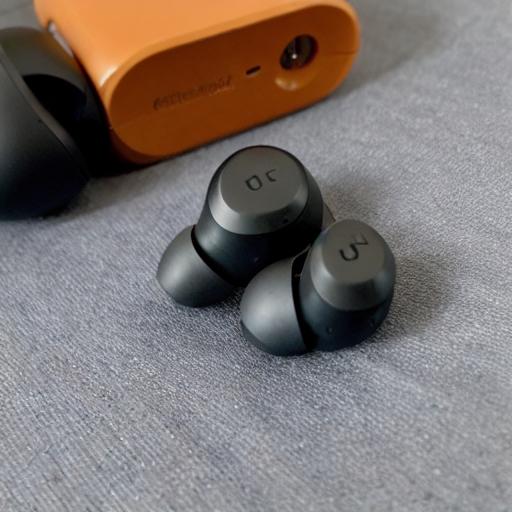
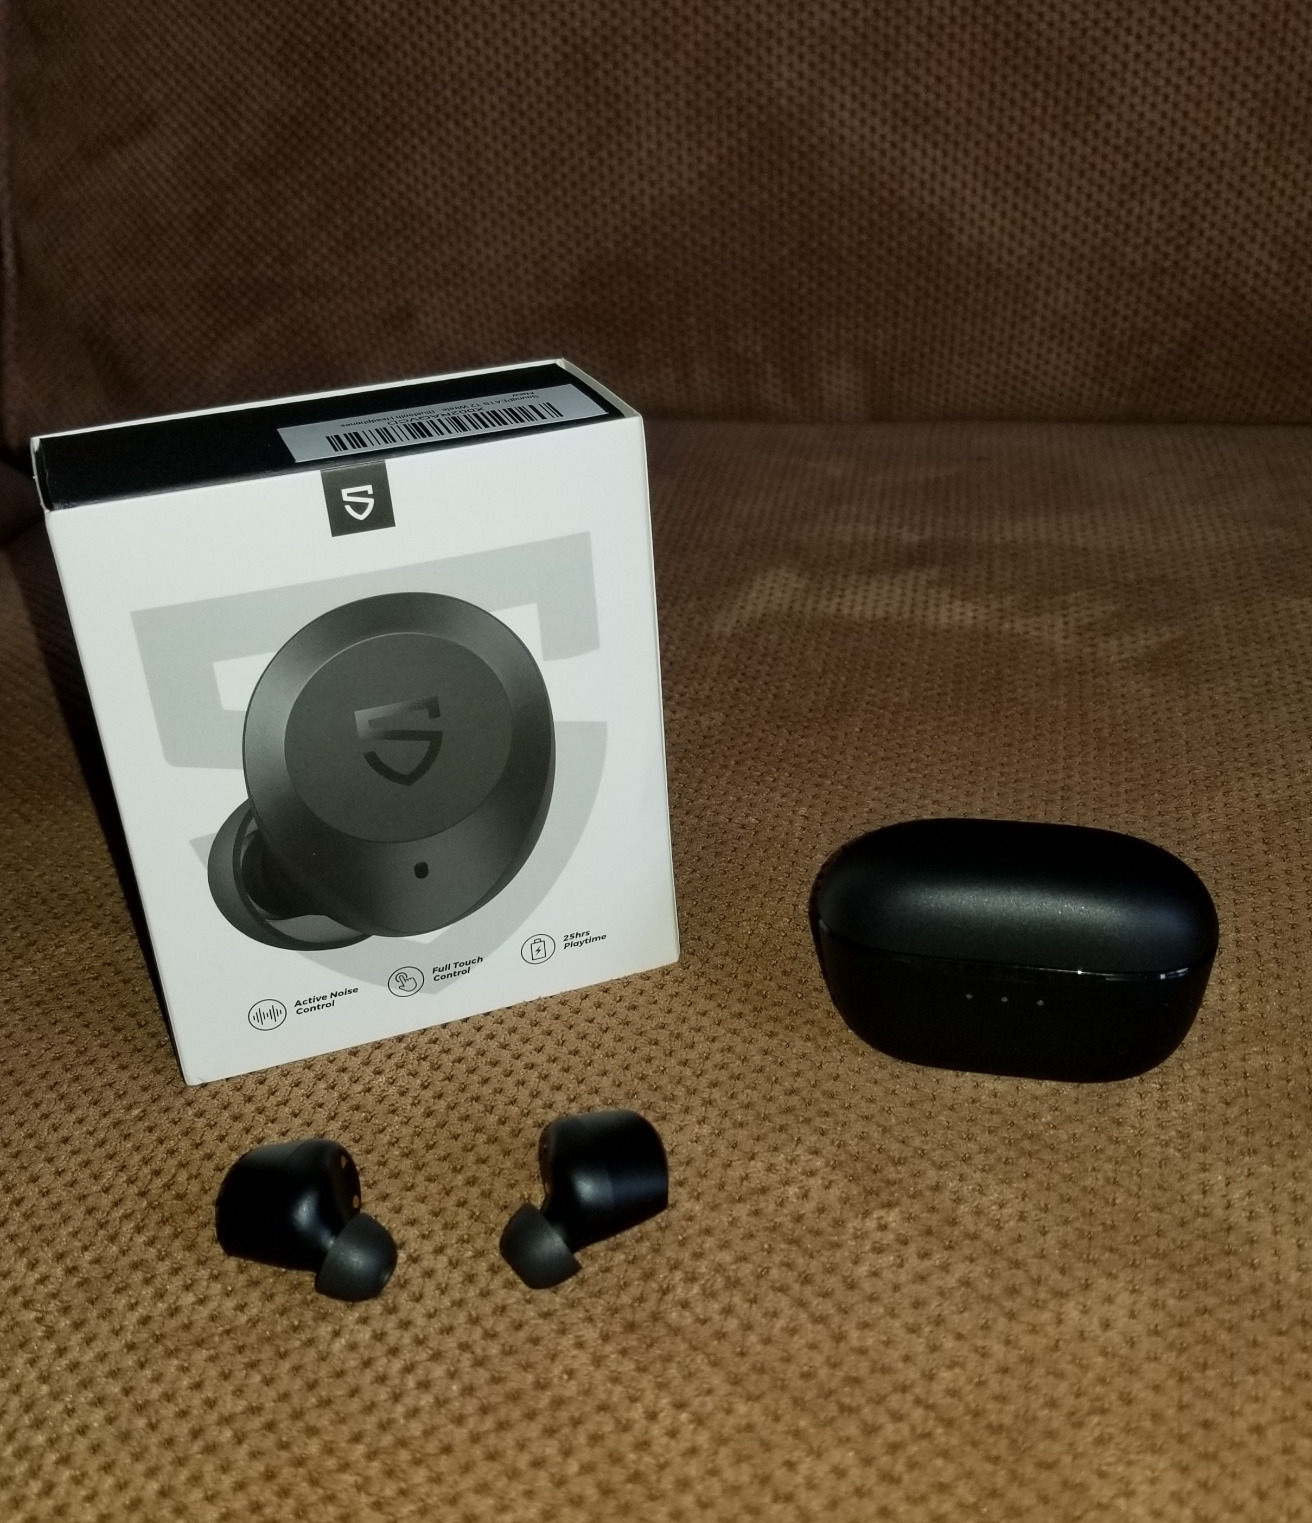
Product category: earbuds
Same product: no